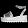
Label: Sandal